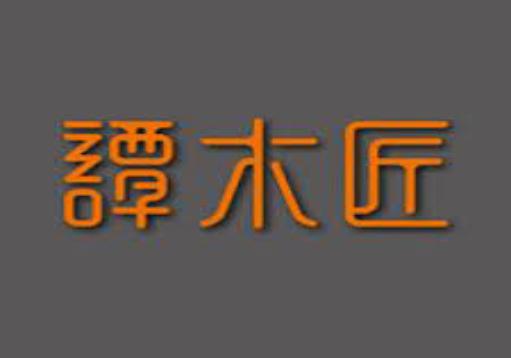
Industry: Necessities